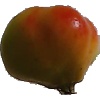
Label: Apple Red Yellow 2